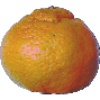
Label: Mandarine 1